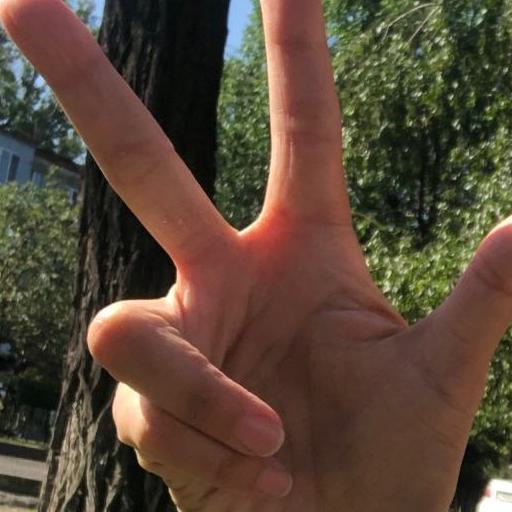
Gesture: three2